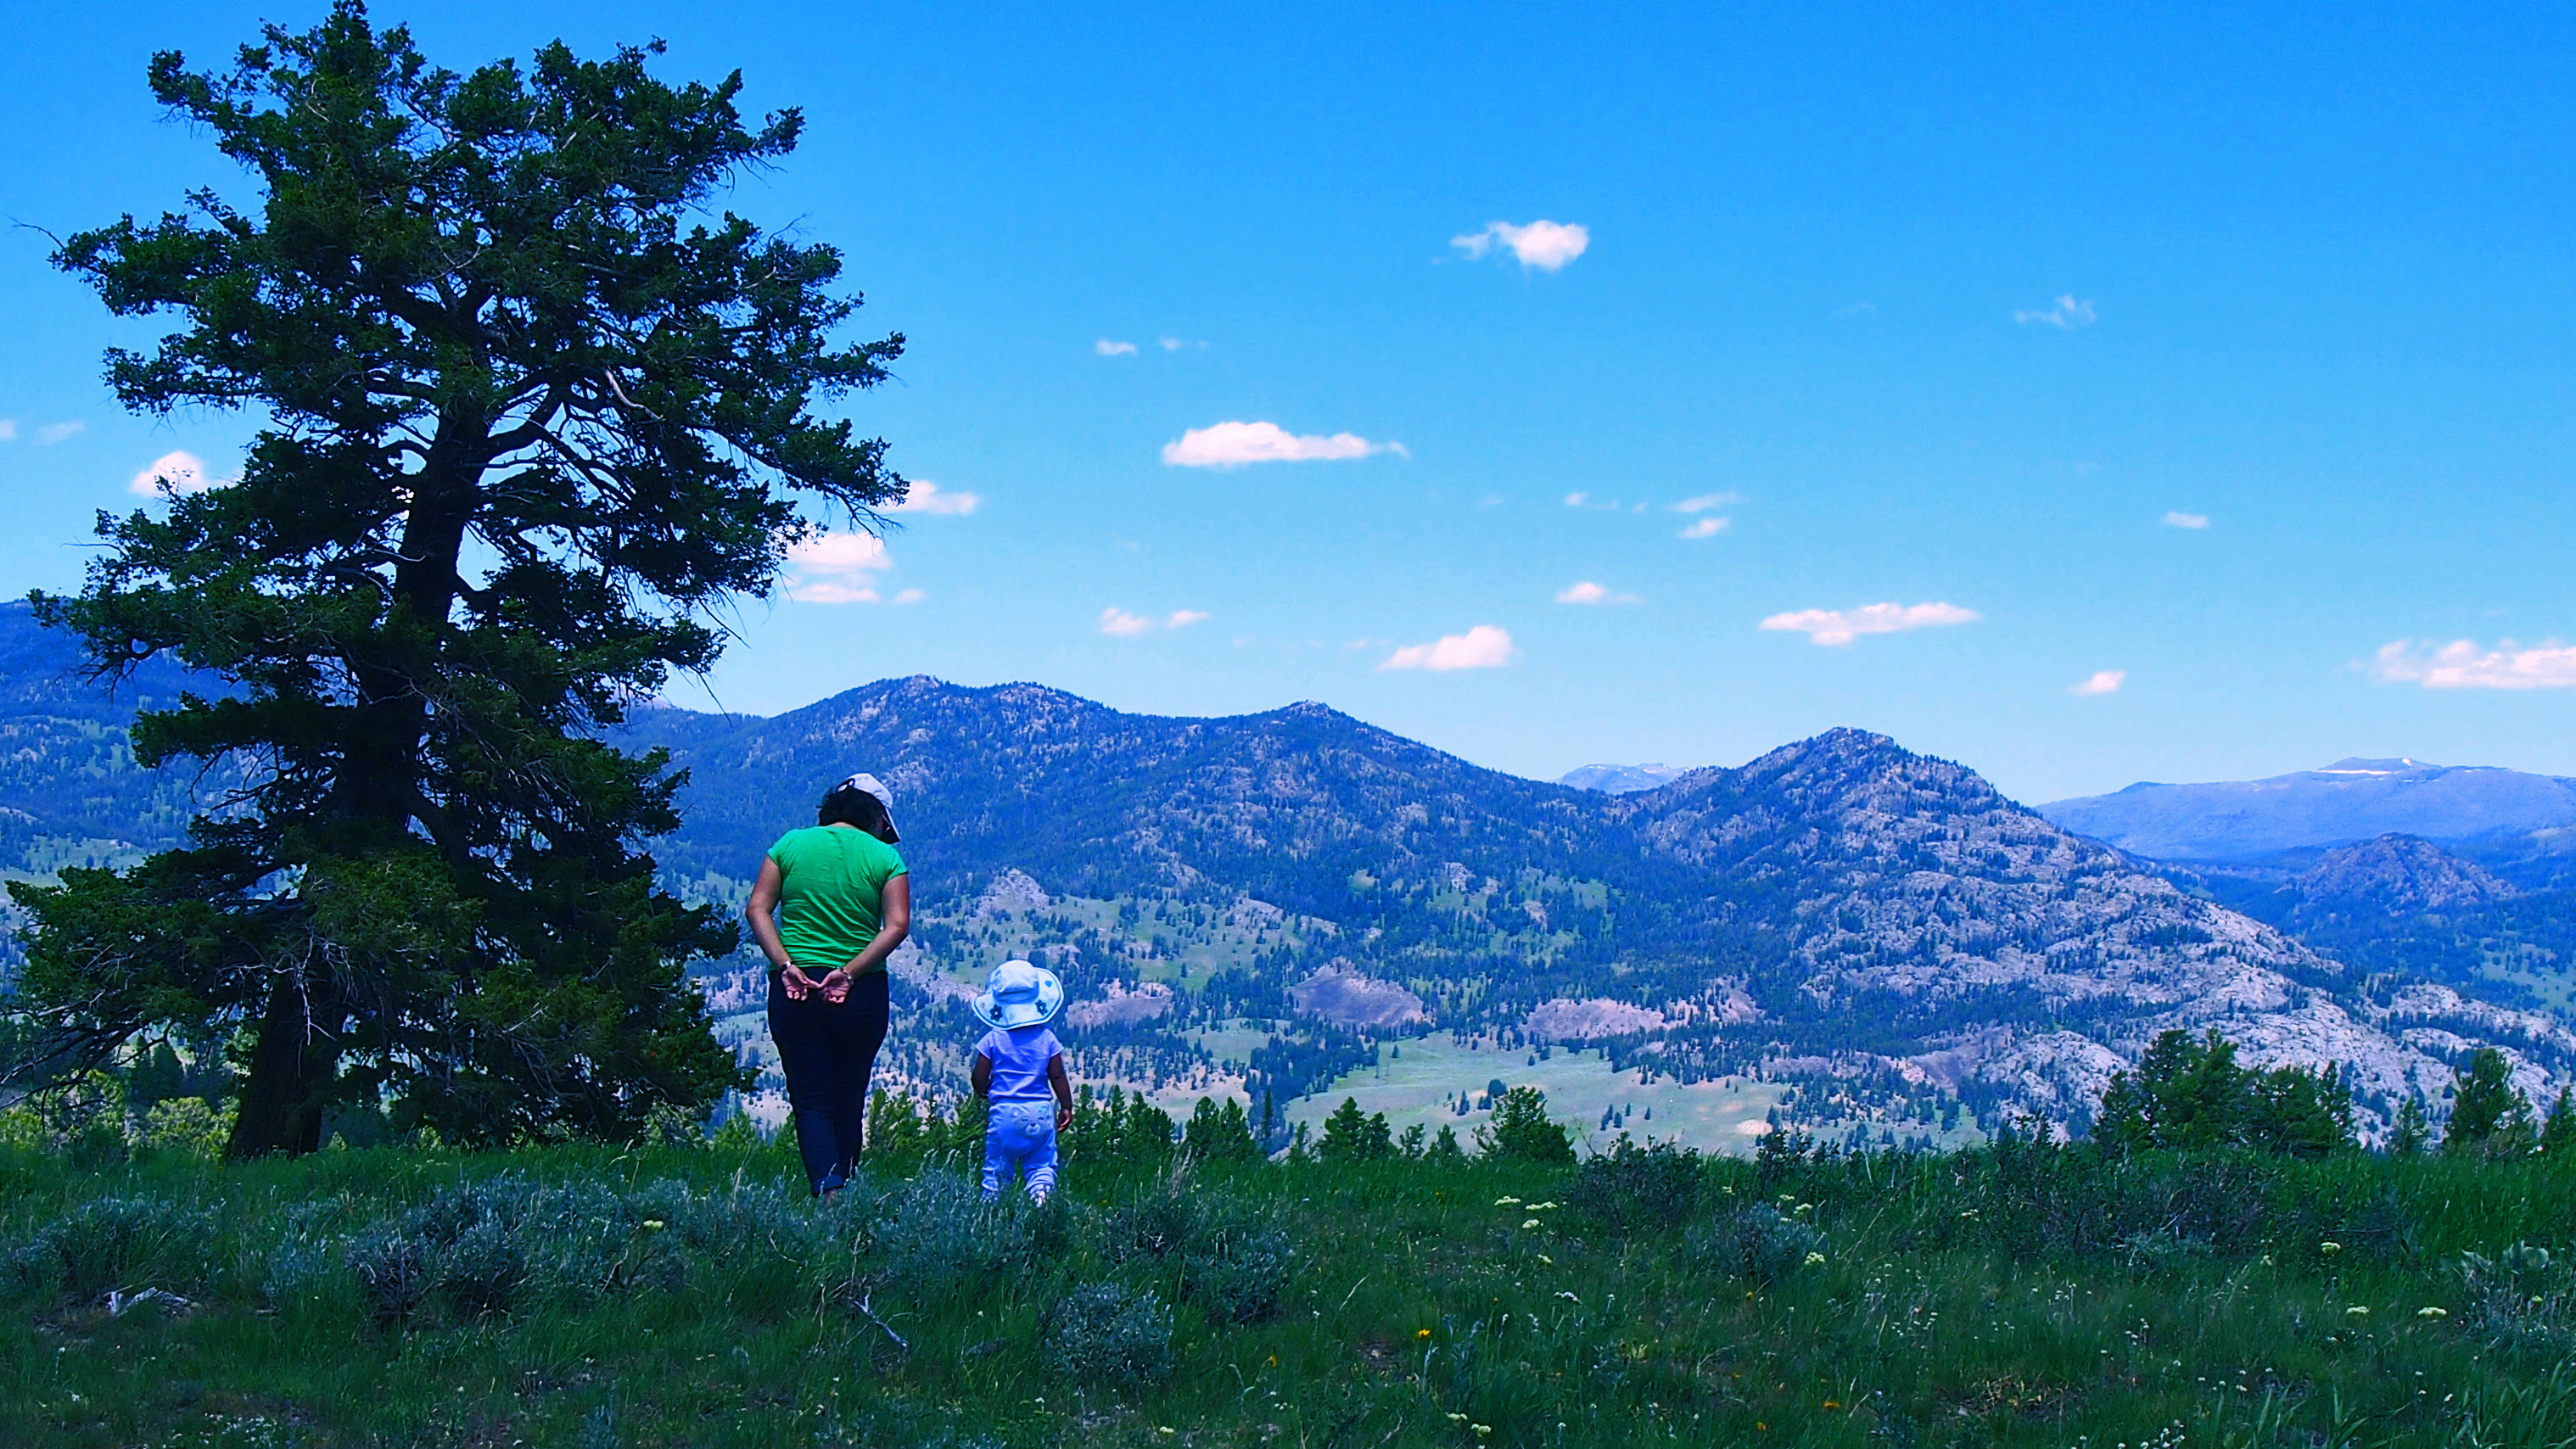
tree, nature, wilderness, walking, mountain, sky, hiking, trail, meadow, adventure, valley, mountain range, vacation, cliff, young, park, ridge, yellowstone, national, family, creativecommons, mother, sports, mountains, grassland, plateau, big, ecosystem, daughter, creation, teach, bonding, appreciate, woa, woah, mountainous landforms